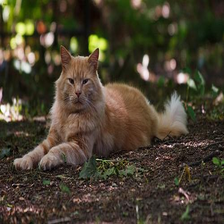
Species: cat
Breed: Maine Coon